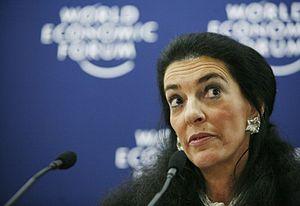
Bain & Company est un cabinet international de conseil en stratégie et management, dont le siège est situé à Boston, aux Etats-Unis.